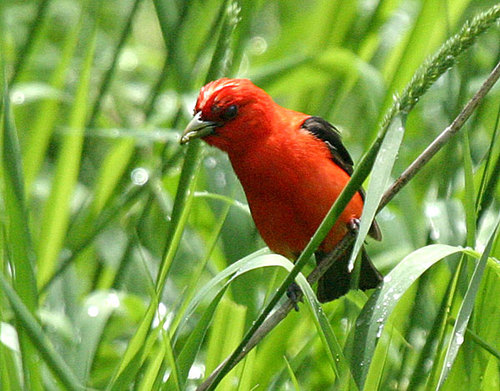
the bird has a red breast and belly and a small bill.
this ruby red bird is small in size, accompanied by two black wings and tail feathers and a short beak.
red bird with black wings and short tail and black eyerings
this is a small red and black bird with a quickly tapering beak, black and red wings, and a hint of white in the crown.
this little bird is mostly orange with ablack wing and pointy little bill.
this bird is mostly red with black wings and tail and a white/cream colored bill.
this is a red bird with black wings and tail and a pointed beak
this bird has wings that are black and has a red belly
this bird has wings that are black and has a red bodya small red bird with black feathers and a short pointed beak.
Species: Scarlet Tanager